Clave (rhythm)

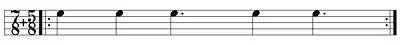
Anthony King's polymetric representation of triple-pulse "son clave"

It wasn't until African musicologists like C.K. Ladzekpo entered into the discussion in the 1970s and 80s that the metric structure of sub-Saharan rhythm was unambiguously defined. The writings of Victor Kofi Agawu and David Locke must also be mentioned in this regard.